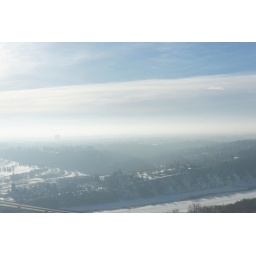
Taken from the balcony in our 25th floor room at the Coast Edmonton House.